Impact of Tolkien's Middle-earth writings

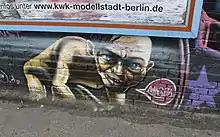
Gollum in street art, Germany, 2008

The fantasy writings of J. R. R. Tolkien have had a huge popular impact. His Middle-earth books have sold hundreds of millions of copies. "The Lord of the Rings" transformed the genre of fantasy writing. It and "The Hobbit" have spawned Peter Jackson's Middle-earth films, which have had billion-dollar takings at the box office. The books and films have stimulated enormous Tolkien fandom activity in meetings such as Tolkienmoot and on the Internet, with discussion groups, fan art, and many thousands of Tolkien fan fiction stories. The mythology's Orcs, Trolls, Dwarves, Elves, Wizards, and Halflings are firmly established in popular culture, such as in the tabletop role-playing game "Dungeons & Dragons", and in Middle-earth video games. Individual characters like Gollum, too, have become familiar popular figures, for instance featuring in a song by Led Zeppelin.